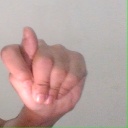
अक्षर: ट